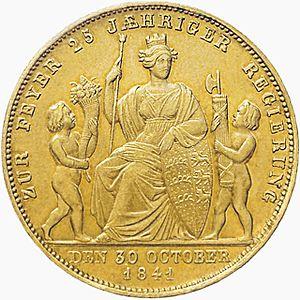
Gulden 1841, en relief à l'occasion du 25e anniversaire du gouvernement de Guillaume Ier, roi de Wurtemberg (1816-1864). Revers: Württembergia assise avec couronne murale, barre de domination et blason. Deux cupidons font l' hommage avec corne d'abondance et fasces. Parallèlement à cette monnaie il y avait également une édition en argent.